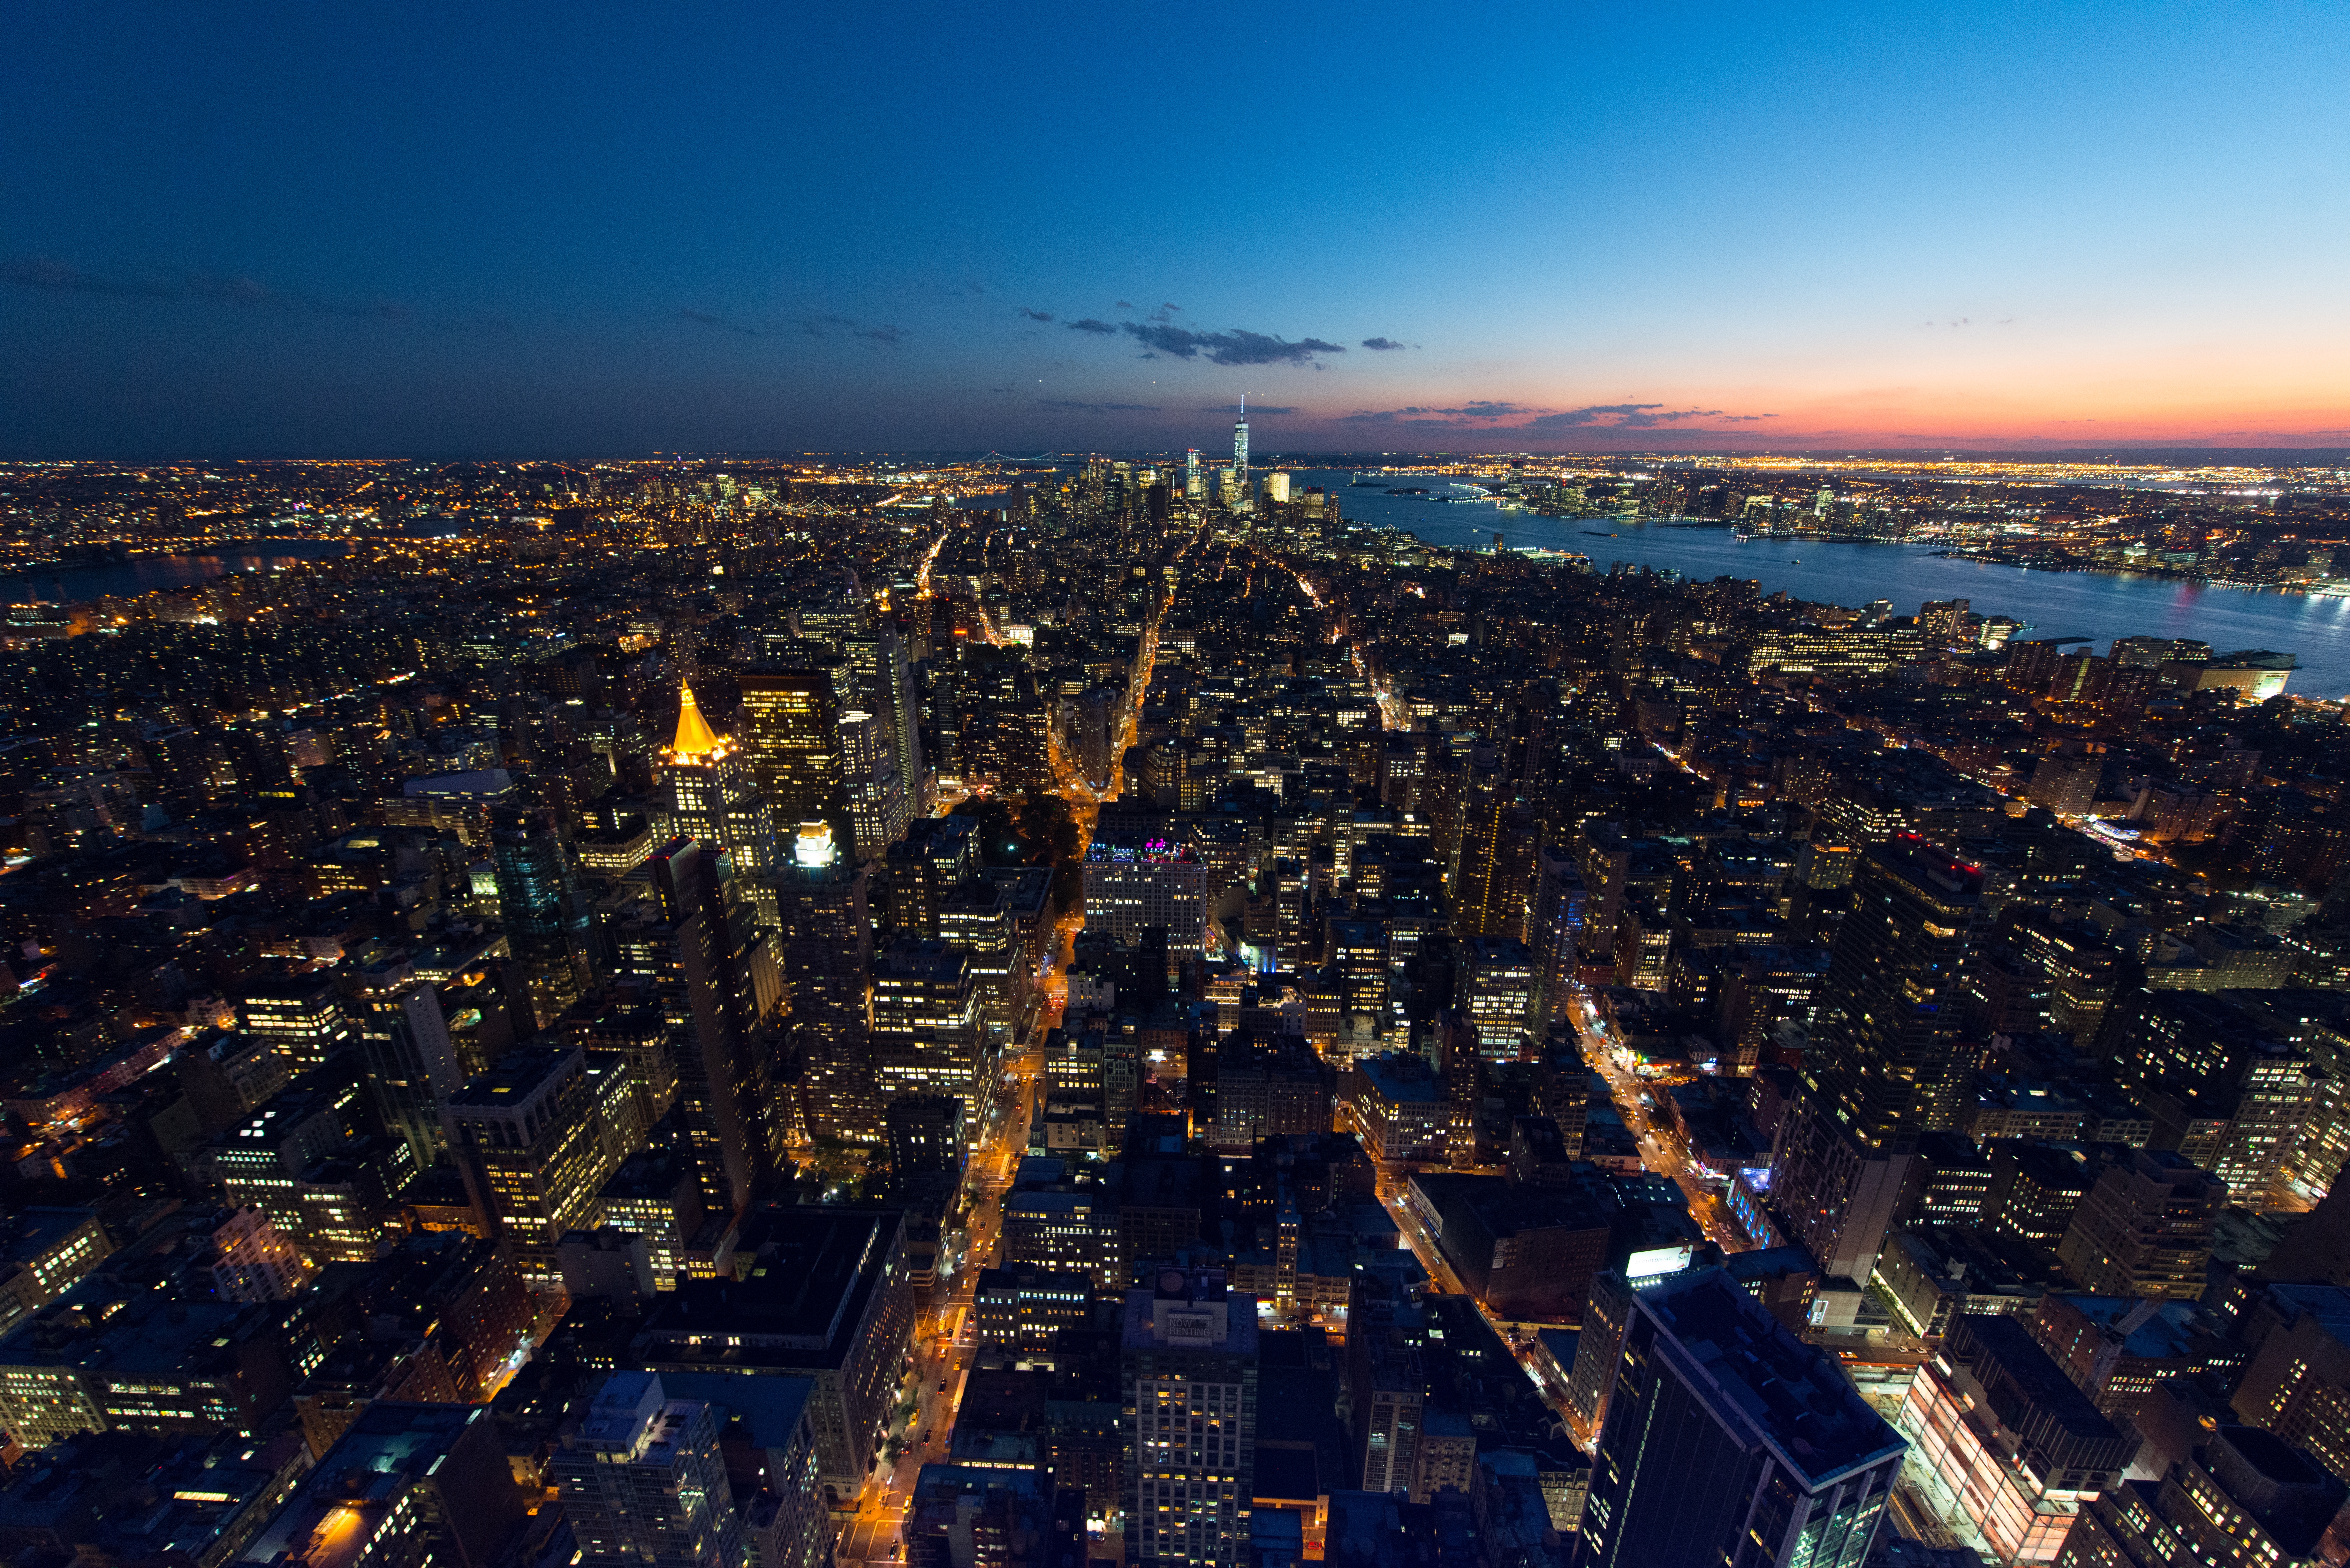
horizon, sunset, skyline, night, photography, city, skyscraper, cityscape, panorama, downtown, dusk, evening, tower, metropolis, bird's eye view, aerial photography, urban area, residential area, human settlement, atmosphere of earth, metropolitan area